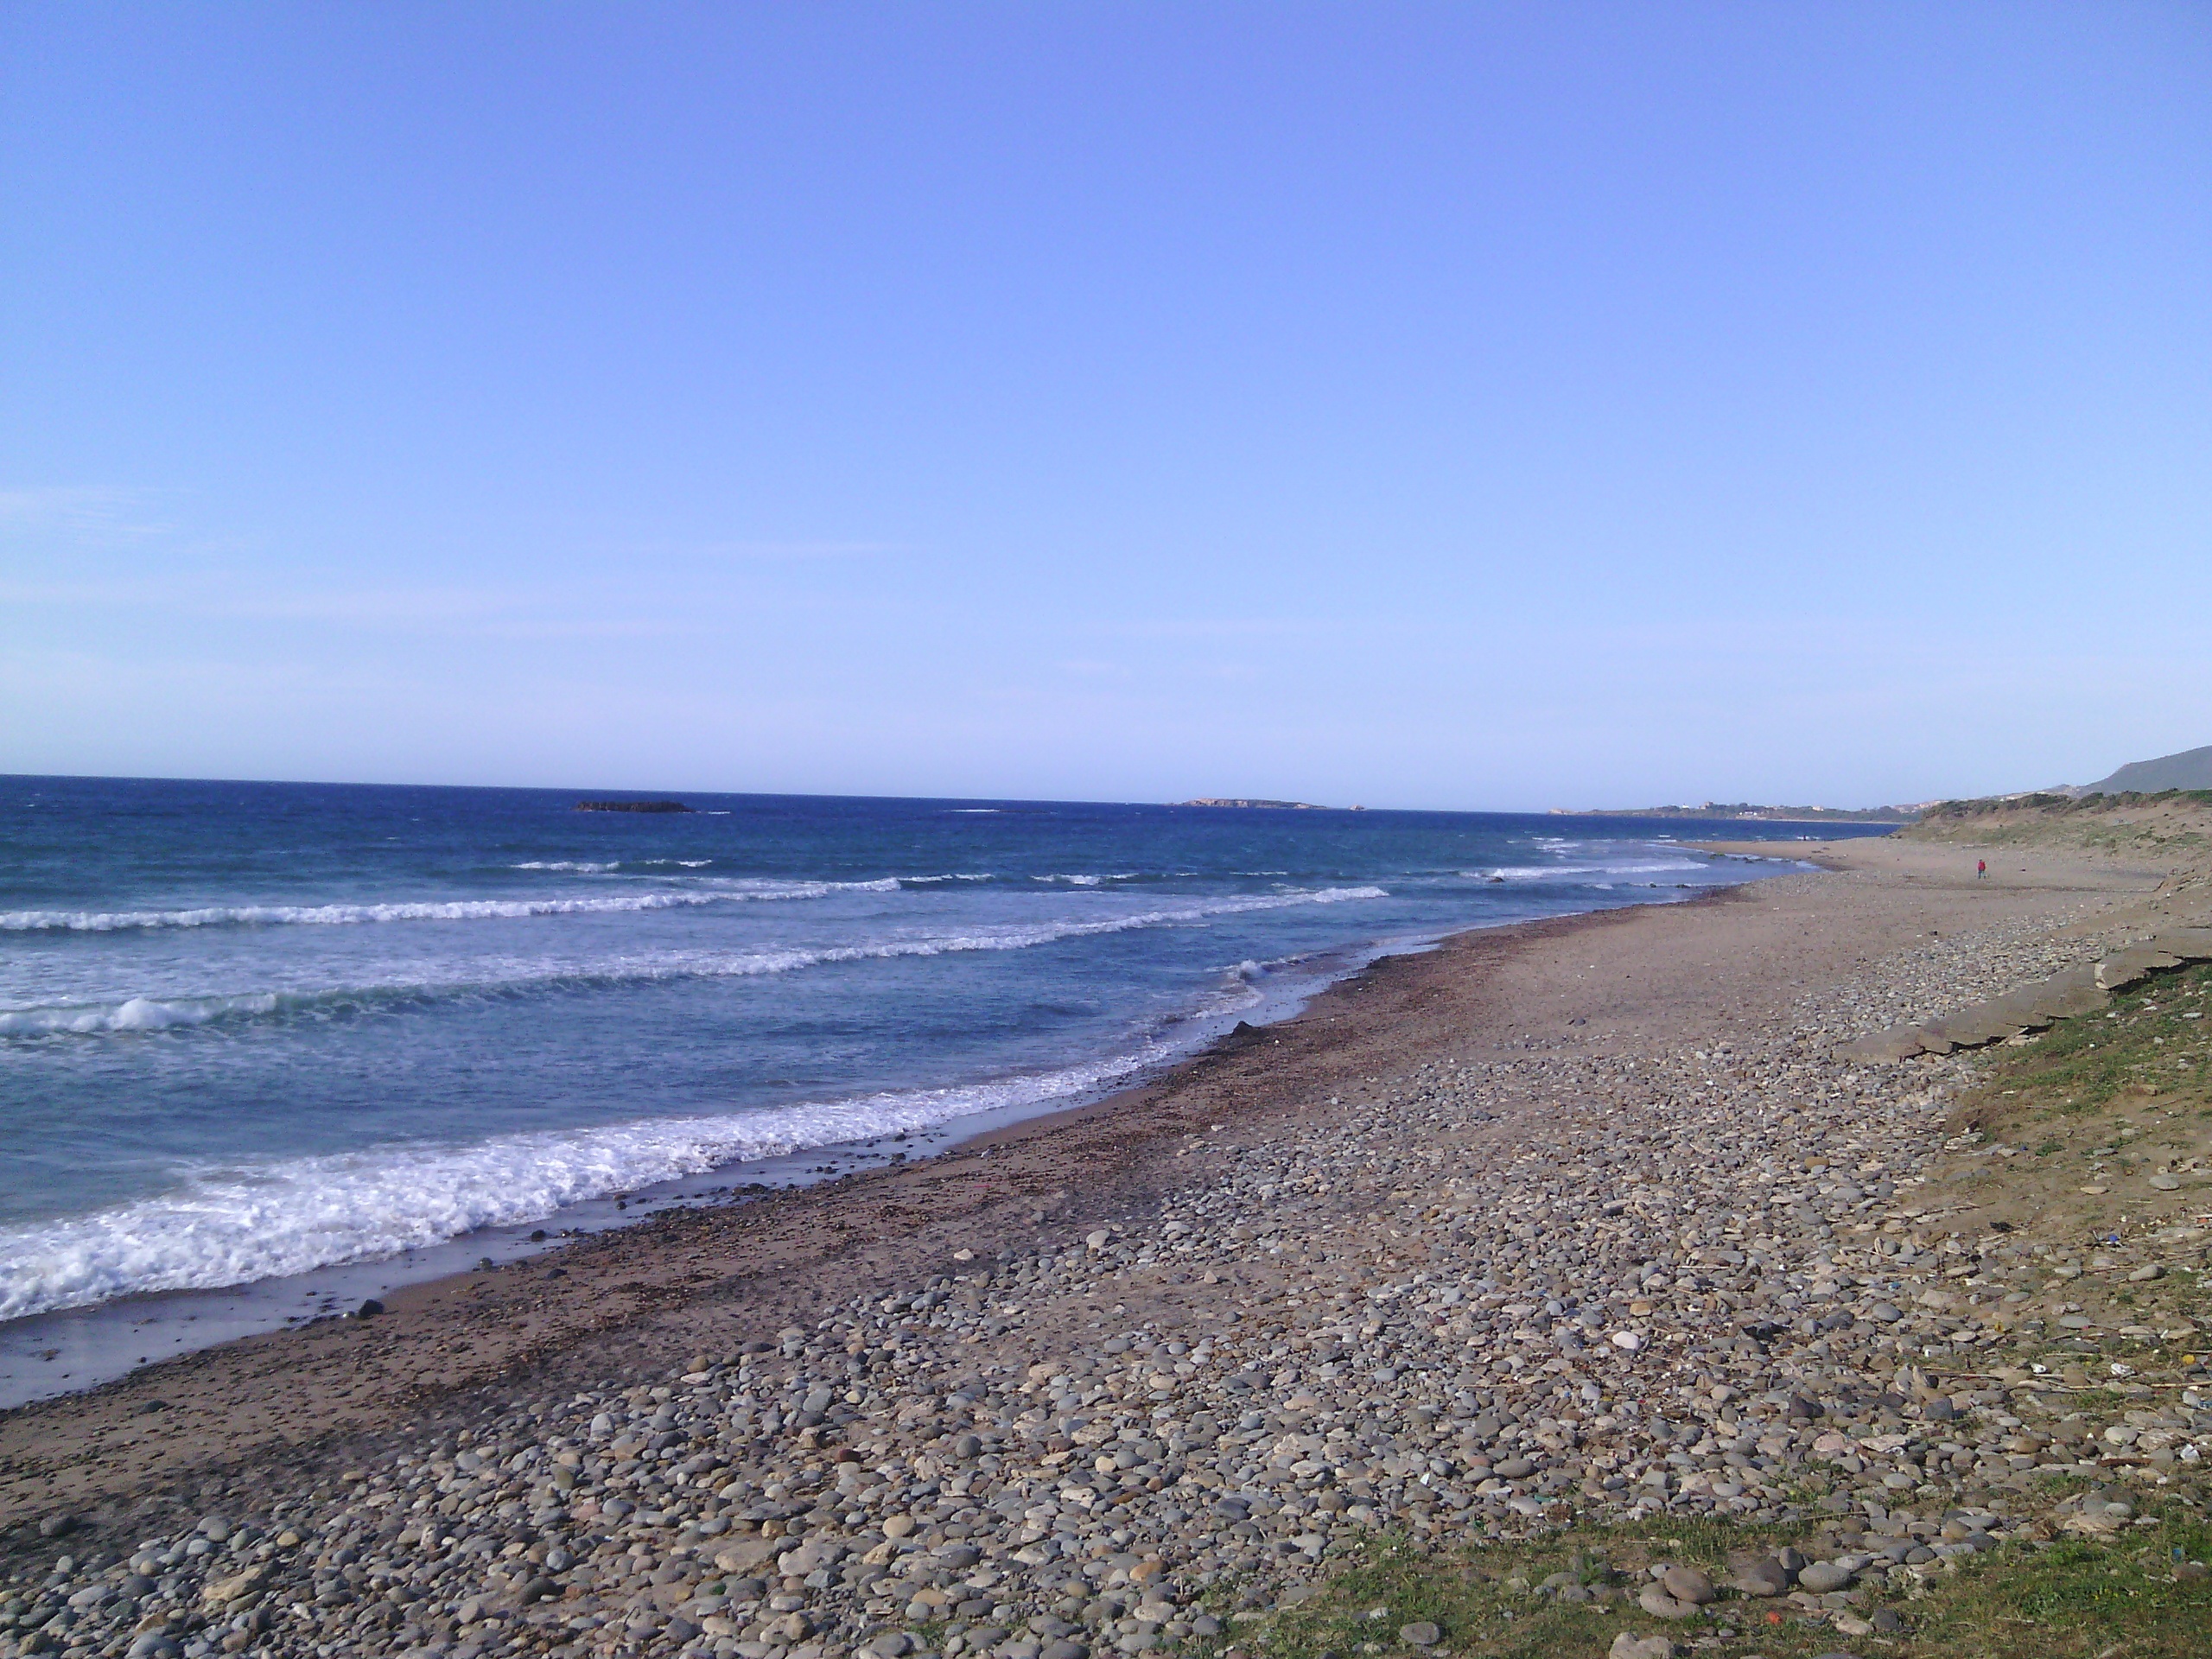
beach, sea, coast, sand, ocean, horizon, shore, wave, vacation, cliff, bay, terrain, body of water, cape, wind wave